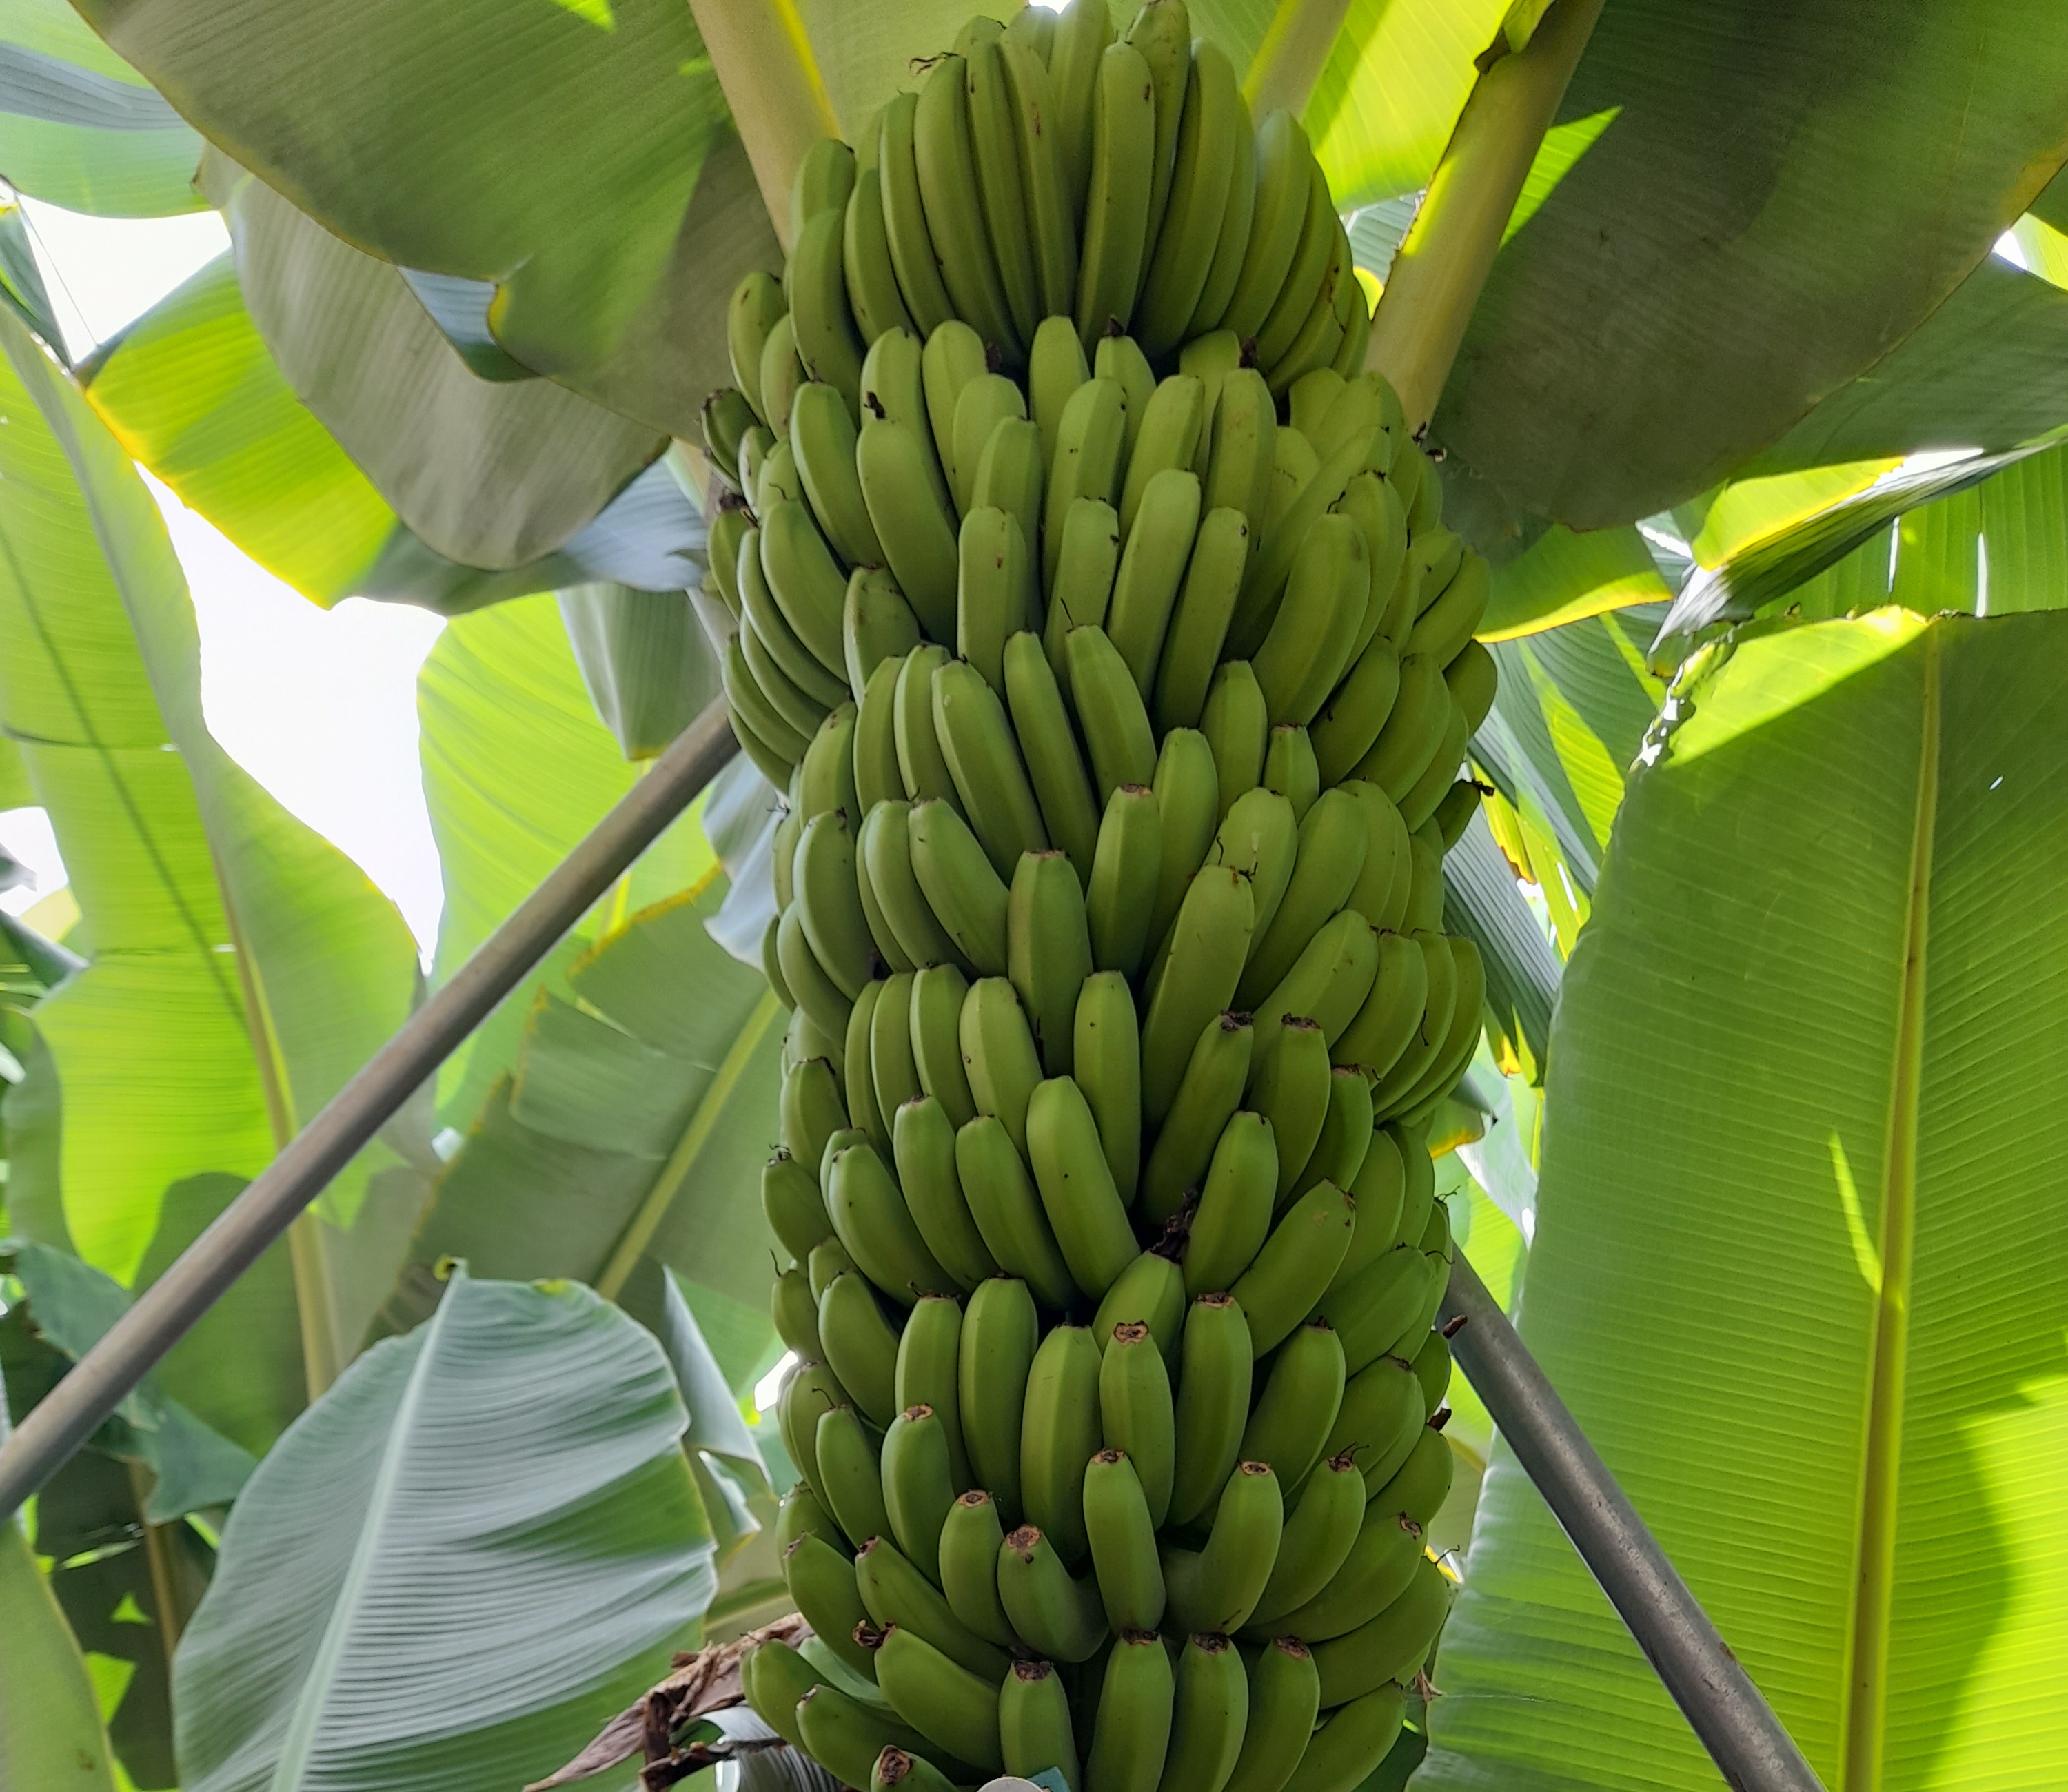
Label: Keep